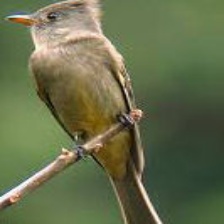
Species: GREATER PEWEE
Scientific name: CONTOPUS PERTINAX